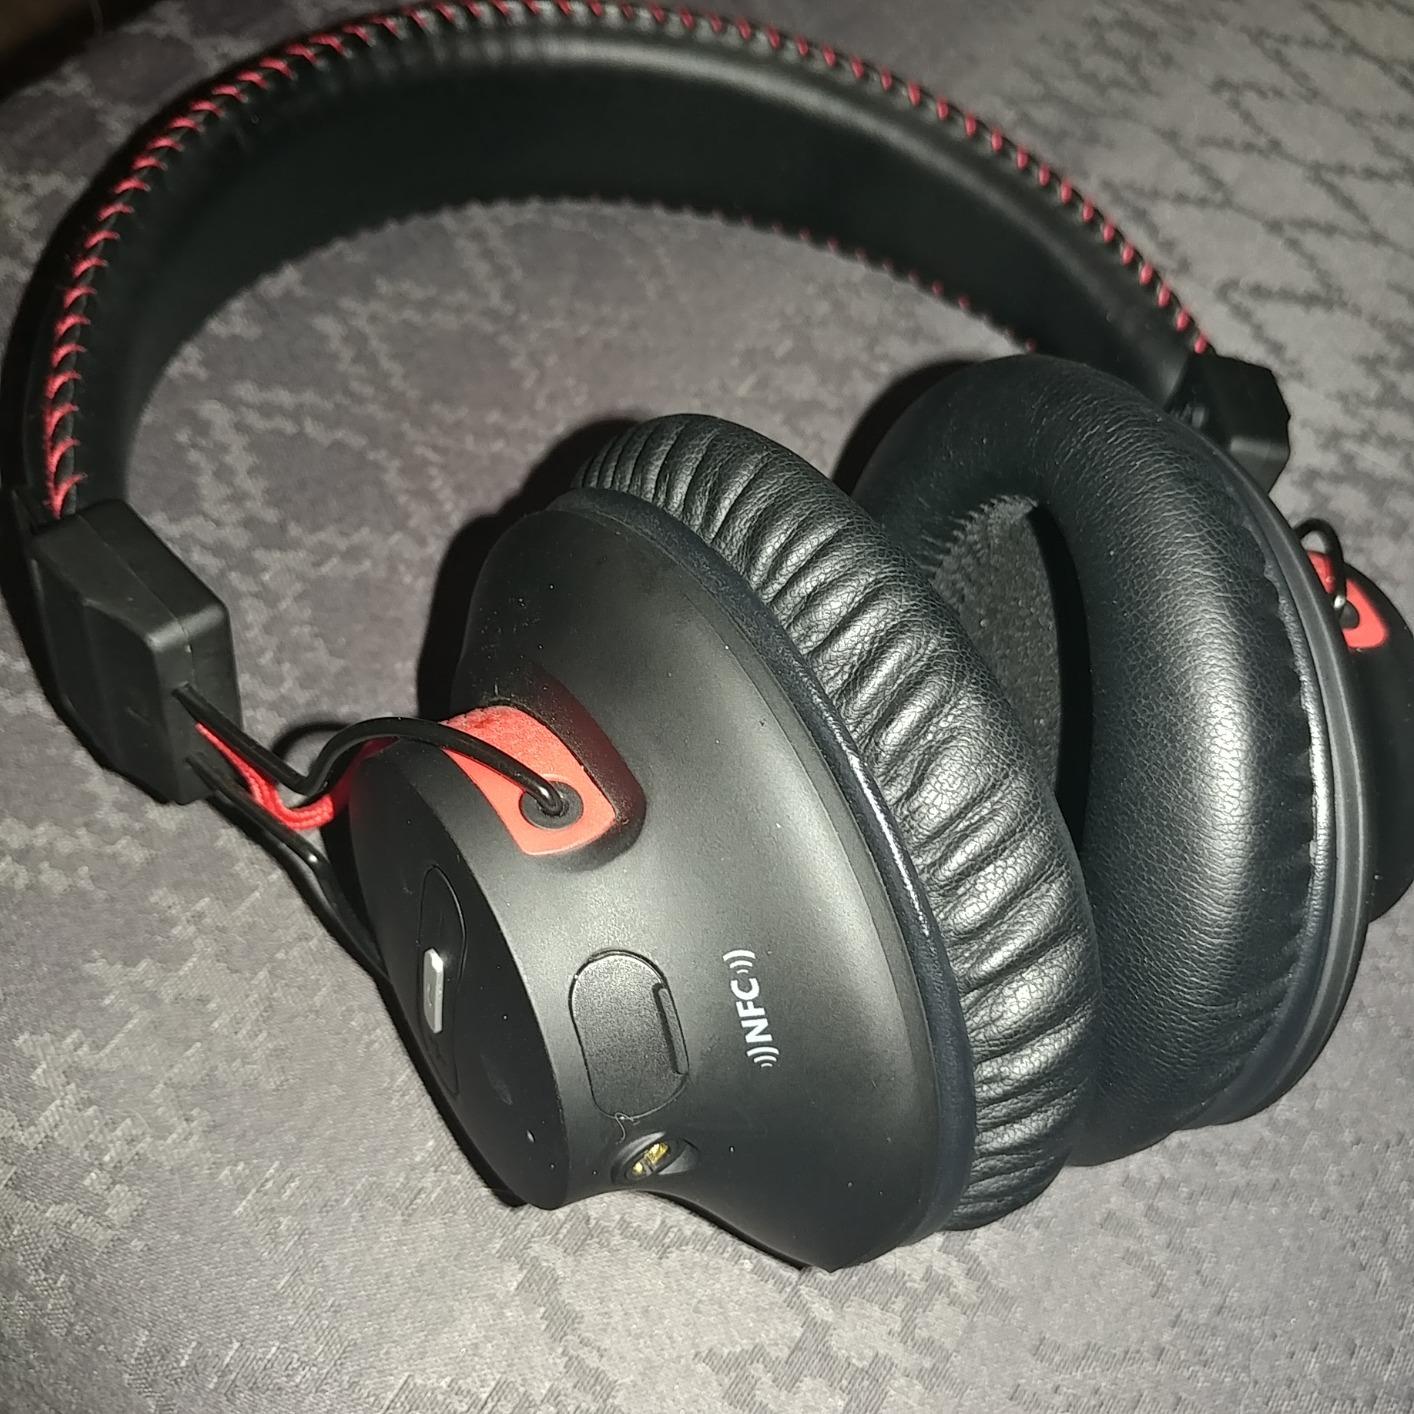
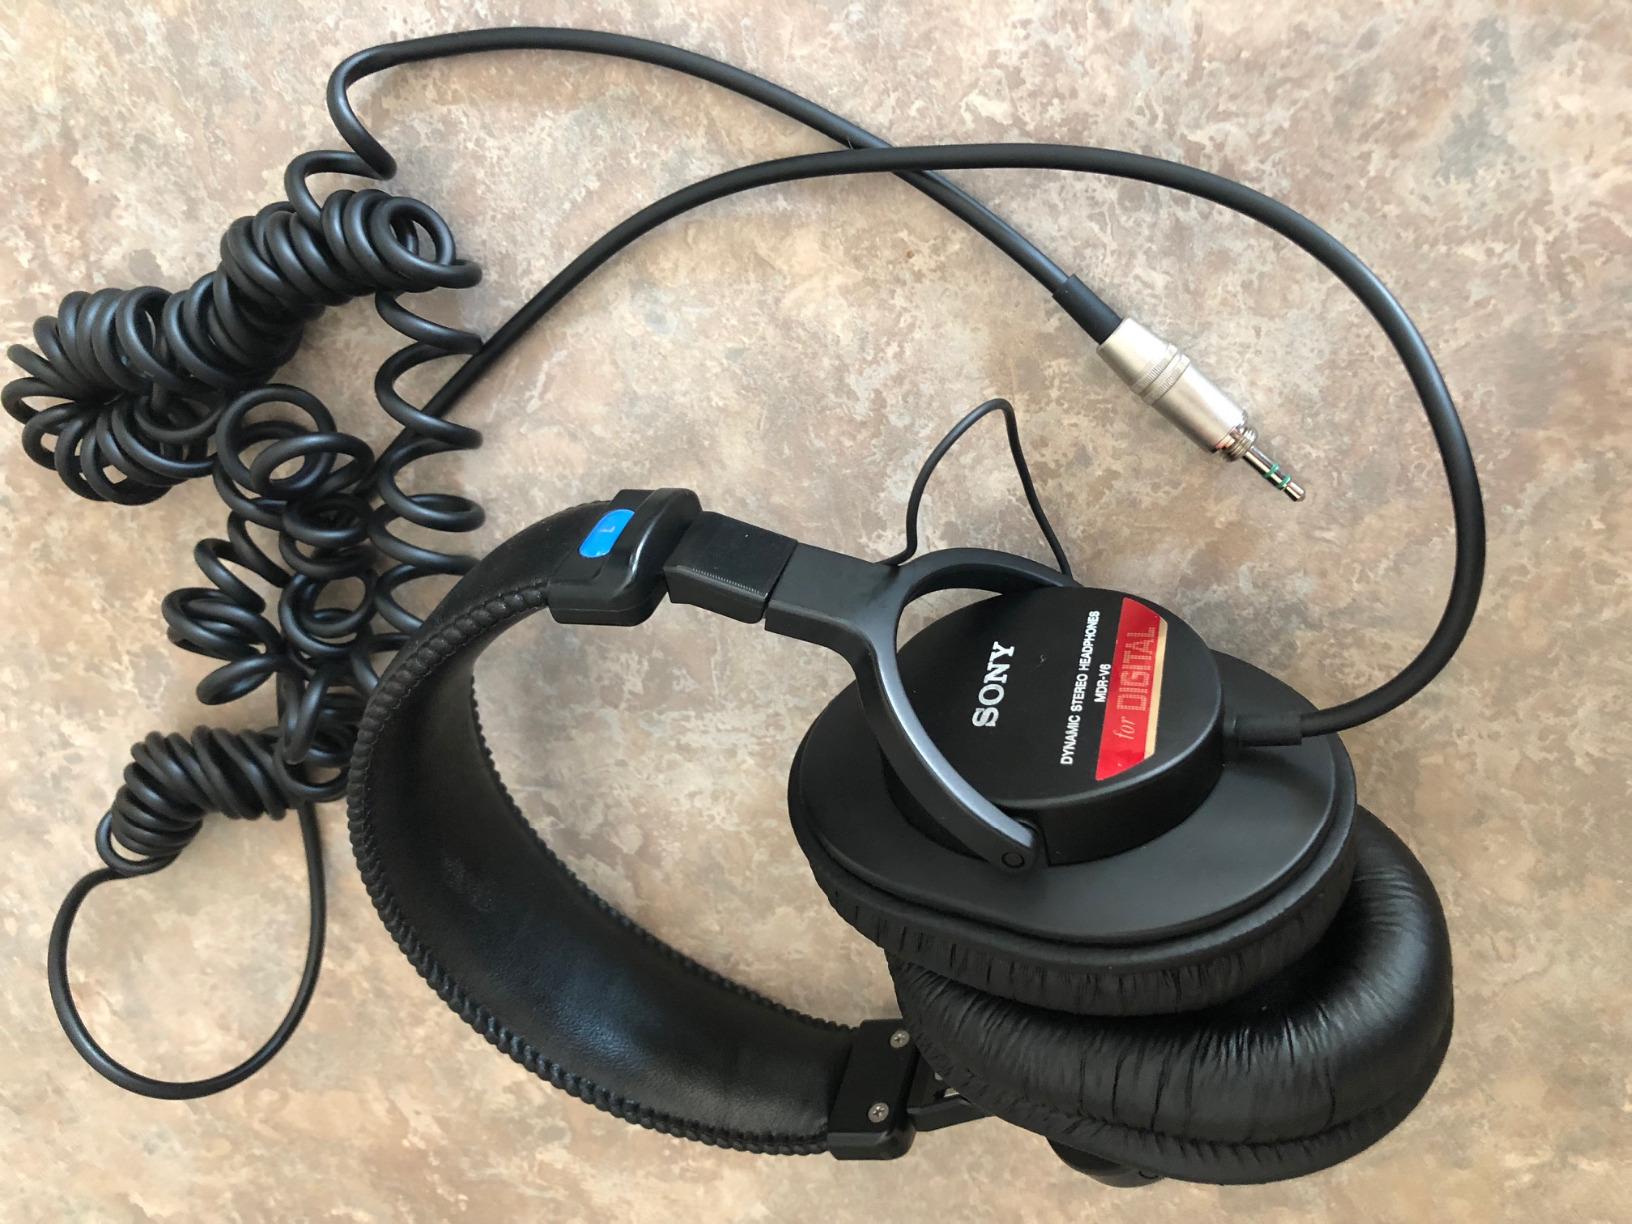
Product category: headphones
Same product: no